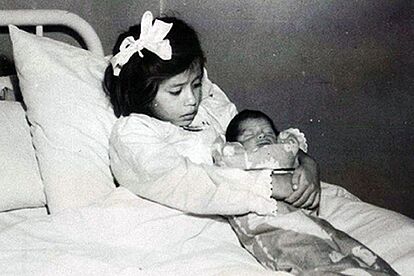
ลินา เมดินา

| name = ลินา เมดินา
| image = Lina Medina.jpg
| caption = ลินา ใน ค.ศ. 1939
|birth_name = Lina Marcela Medina de Jurado
|birth_place = Ticrapo, แคว้นวังกาเบลิกา ประเทศเปรู
|known_for = แม่ที่อายุน้อยที่สุดในประวัติศาสตร์
|children = 2 คน
|spouse = ราอุล ฆูราโด (สมรส คริสต์ทศวรรษ 1970)
ลินา เมดินา (; ; เกิด 23 กันยายน ค.ศ. 1933) เป็นหญิงชาวเปรูซึ่งให้กำเนิดบุตรในขณะที่อายุน้อยที่สุดในประวัติศาสตร์ ในวันที่ 14 พฤษภาคม ค.ศ. 1939 ในขณะที่เธอมีอายุ 5 ปี 7 เดือน 21 วันเท่านั้น จากการประเมินทางการแพทย์เกี่ยวกับการตั้งครรภ์ของเธอ เธออายุน้อยกว่าห้าปีขณะตั้งครรภ์ ซึ่งอาจเกิดจากอาการภาวะเริ่มเจริญพันธุ์ก่อนวัย|วัยแรกรุ่นแก่แดด
== ประวัติ ==
ลินา เมดินา เกิดเมื่อวันที่ 23 กันยายน ค.ศ. 1933 ในเมืองTicrapo แคว้นวังกาเบลิกา ประเทศเปรู เป็นบุตรของ Tiburelo Medina และ Victoria Losea
ในขณะที่เธออายุ 5 ปี บิดาและมารดาของเธอได้นำลินามาตรวจร่างกายที่โรงพยาบาลเพราะมีร่างกายที่บวมผิดปกติ พ่อแม่คิดว่าเธออาจเป็นเนื้องอก แต่เมื่อตรวจแล้ว แพทย์วินิจฉัยว่าเธอไม่ได้เป็นเนื้องอก แต่กำลังการตั้งครรภ์|ตั้งครรภ์ 7 เดือน เธอถูกส่งไปยังโรงพยาบาลในกรุงลิมา เมืองหลวงของเปรู เพื่อตรวจสอบโดยละเอียดอีกครั้ง และผลการตรวจร่างกายโดยละเอียดก็ยังยืนยันว่าเธอตั้งครรภ์
1 เดือนครึ่งต่อมา เธอก็คลอดบุตรชายในวันที่ 14 พฤษภาคม ค.ศ. 1939 (พ.ศ. 2482) โดยการผ่าตัดคลอด และได้เด็กผู้ชายที่มีน้ำหนัก 2.7 กิโลกรัม ใช้ชื่อว่า เฆราร์โด (Gerardo) ต่อมาได้มีการตรวจสอบประวัติทางกายของลินา พบว่า เธอเริ่มมีประจำเดือนครั้งแรกในขณะอายุเพียง 8 เดือน และเริ่มมีหน้าอกในขณะอายุ 4 ปี และกระดูกเชิงกรานพัฒนาจนเต็มที่เหมือนผู้ใหญ่ขณะอายุ 5 ปี
ลินาและเฆราร์โดถูกบิดามารดาทำให้คิดว่าเป็นพี่น้องกัน และทั้งคู่เติบโตขึ้นมาอย่างมีสุขภาพแข็งแรง ก่อนที่พ่อแม่จะบอกความจริงแก่ทั้งคู่ในอีก 10 ปีต่อมา
สำหรับพ่อของเฆราร์โด ลินาไม่เคยออกมาเปิดเผยว่าเป็นใคร มีข้อสันนิษฐานว่าเธออาจรู้แต่ไม่อยากบอกแก่สาธารณะ หรือเธออาจจะไม่รู้ก็ได้ เพราะสมัยนั้นไม่มีเทคโนโลยีการตรวจดีเอ็นเอ แต่บิดาของเมดินาคือผู้ต้องสงสัยอันดับหนึ่ง เขาถูกจับกุมในข้อหาข่มขืน แต่ต่อมาก็ถูกปล่อยตัวเพราะหลักฐานไม่เพียงพอ
เมื่อโตขึ้น ลินาได้เข้าทำงานในคลินิกของดร.โลซาดา (Dr. Lozada) นายแพทย์ผู้ทำคลอดให้เธอ ดร.โลซาดา ได้ช่วยส่งเสียให้เฆราร์โดเรียนจนจบชั้นมัธยม ต่อมา เธอได้แต่งงานกับราอุล ฆูราโด (Raúl Jurado) และมีลูกด้วยกันอีกคนหนึ่งใน ค.ศ. 1972 (พ.ศ. 2515) แต่เธอไม่ได้เปิดเผยชื่อบุตรคนที่สอง
สำหรับเฆราร์โดได้มีชีวิตอย่างแข็งแรง แต่ได้เสียชีวิตลงอย่างกะทันหันใน ค.ศ. 1979 (พ.ศ. 2522)
หลังจากที่ลินาทราบความจริงของเฆราร์โด เธอก็ไม่เปิดเผยตัวแก่สาธารณชนอีกเลย ถึงแม้ใน ค.ศ. 2002 (พ.ศ. 2545) สำนักข่าวรอยเตอร์สจะติดต่อไปหาเธอเพื่อขอสัมภาษณ์เธอ แต่เธอก็ปฏิเสธ และในปี ค.ศ. 2017 ในขณะที่ไปสัมภาษณ์ลินา ขณะ อายุ 85 ปี ได้เผยแพร่รูปของลินาซึ่งเป็นรูปล่าสุดของลินา ซึ่งลินาไม่เคยเปิดเผยตัวตนที่แท้จริงของพ่อของเฆราร์โด หรือแม้แต่การพูดคุยซึ่งลินาไม่พูดคุยเกี่ยวกับการคลอดบุตรเมื่ออายุได้ 5 ขวบ
ปัจจุบันเธอยังมีชีวิตอยู่ และใช้ชีวิตอยู่ในชุมชนแออัดในกรุงลิมา
==อ้างอิง==
หมวดหมู่:พัฒนาการของมนุษย์
หมวดหมู่:ชาวเปรู